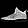
Label: Sneaker